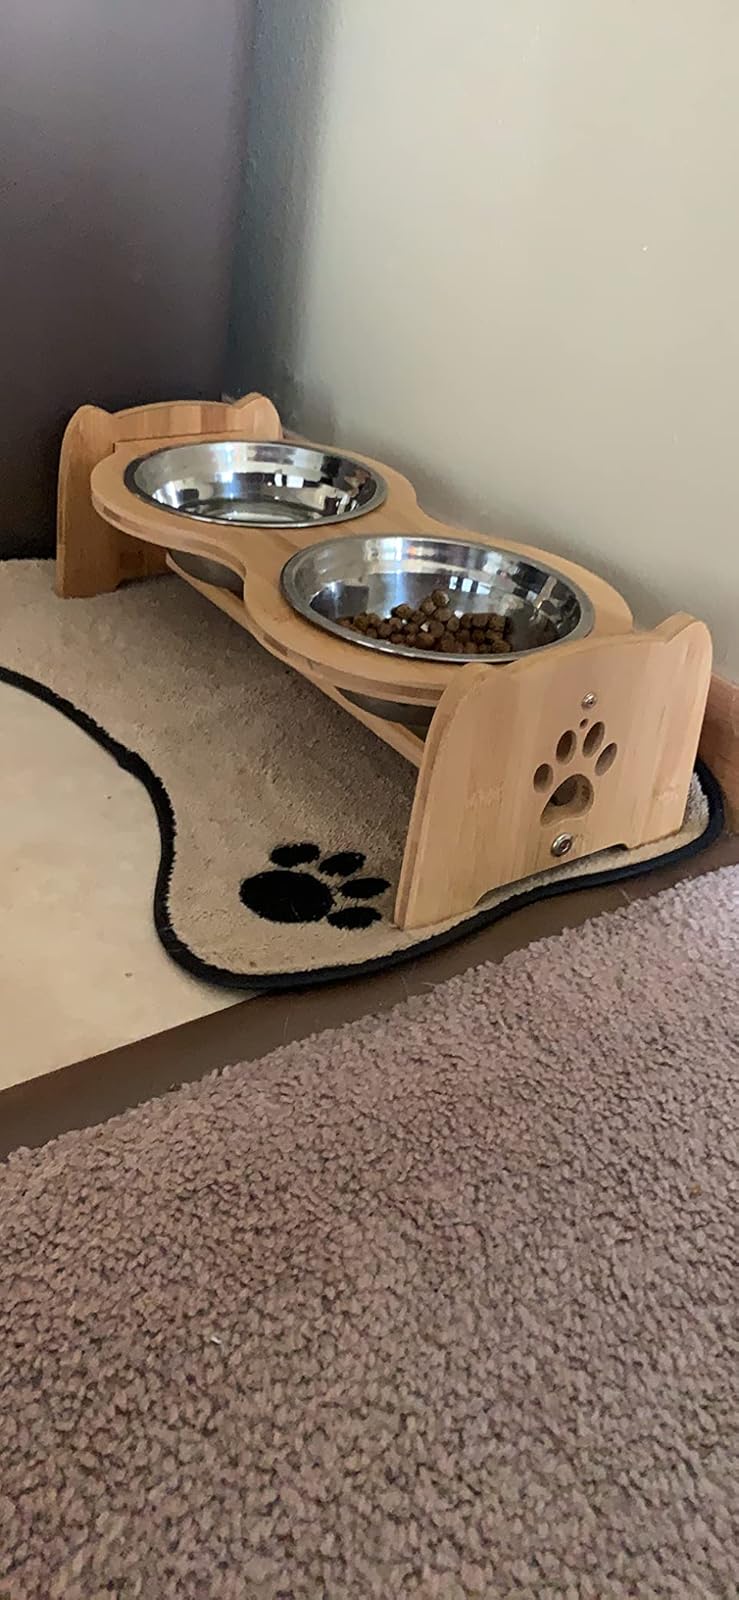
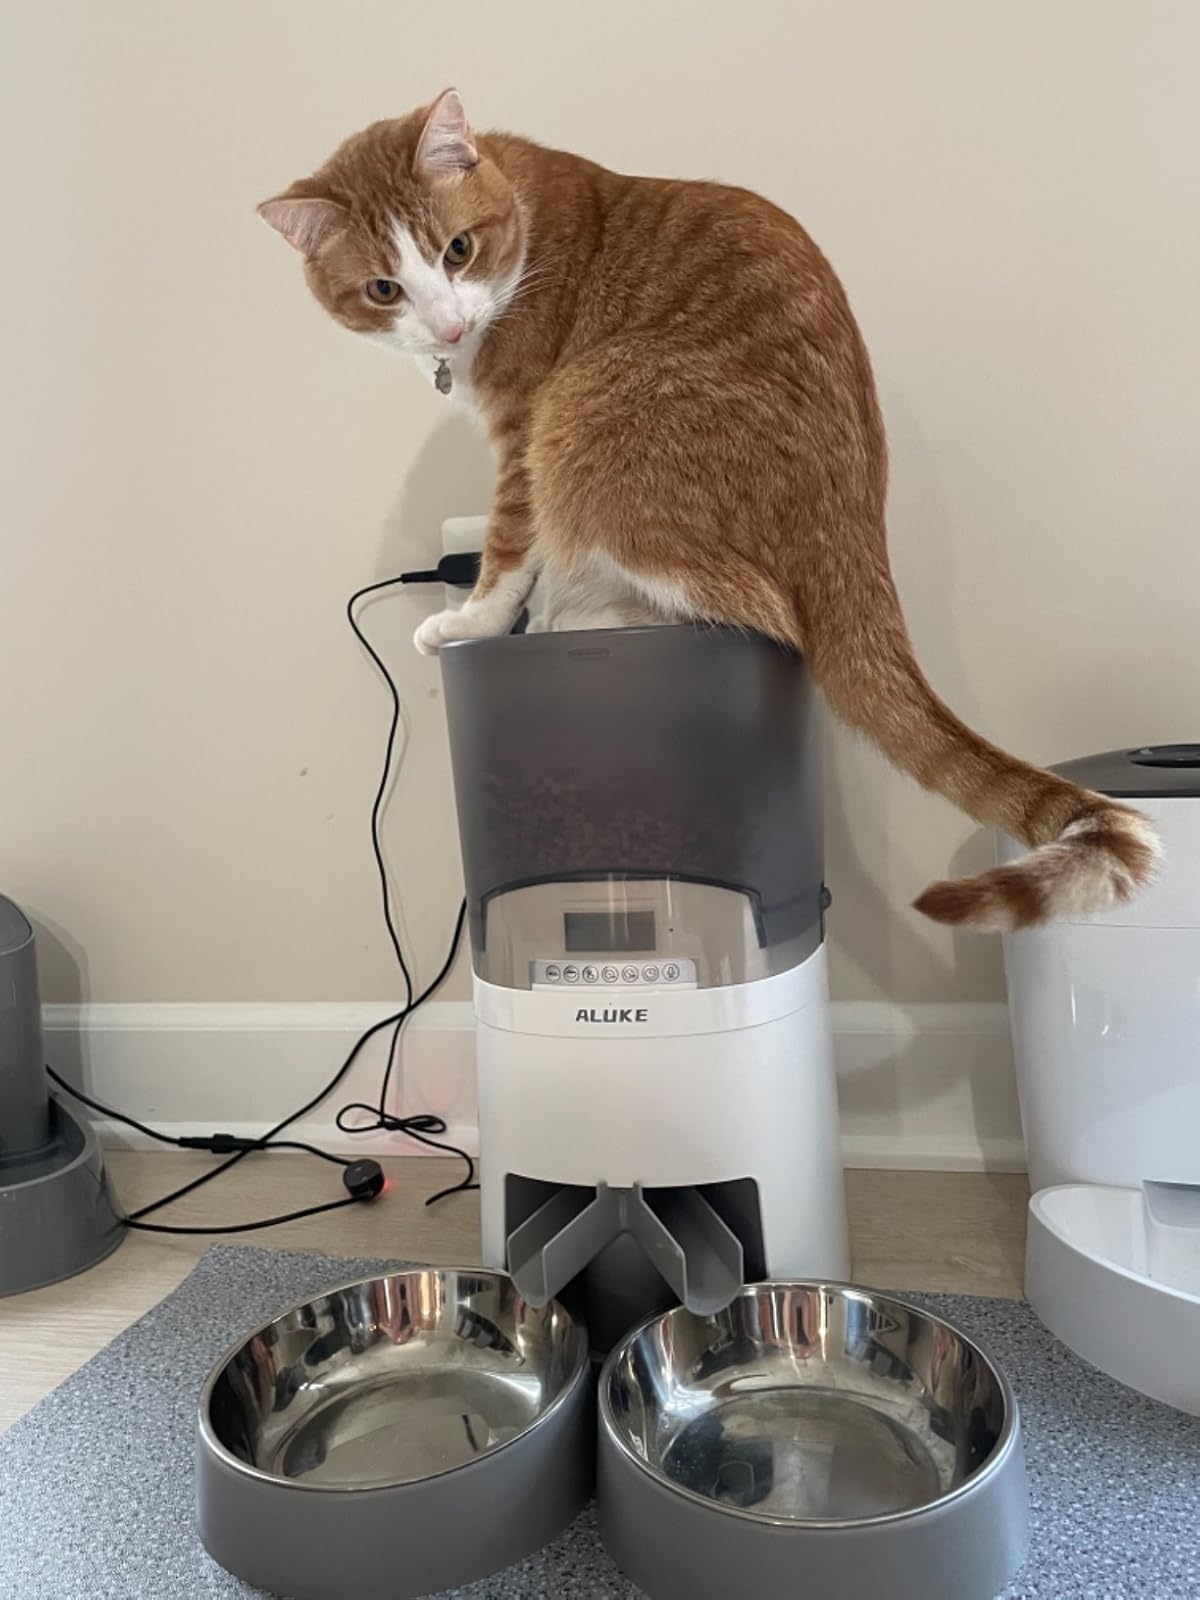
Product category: items_feeder
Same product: no